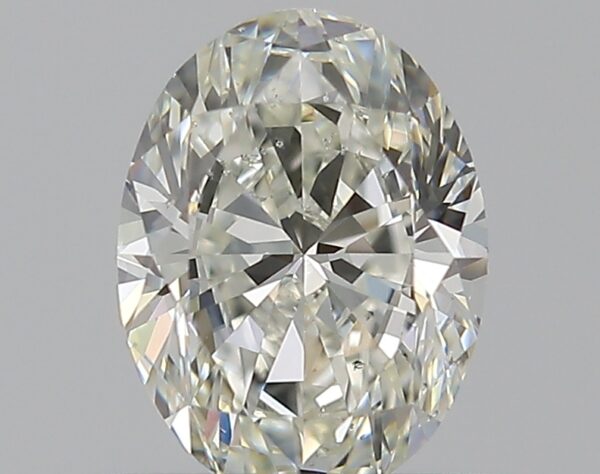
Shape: oval
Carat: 0.6
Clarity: SI1
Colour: J
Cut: EX
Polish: EX
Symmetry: VG
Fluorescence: F
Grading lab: GIA
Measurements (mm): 6.34 x 4.73 x 2.96